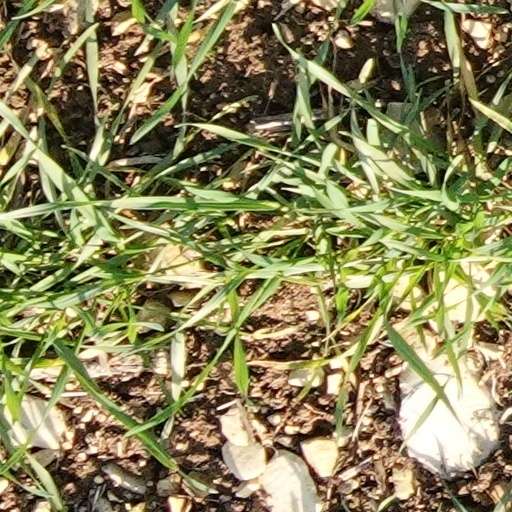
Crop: wheat